Courtney Sweetman-Kirk

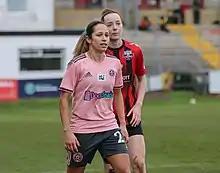
With Sheffield United in 2021

Sweetman-Kirk signed with FA WSL 1 club, Lincoln Ladies in July 2013. During her first season with the club, she made seven appearances and scored one goal during a 2–0 win over Chelsea L.F.C. Notts County finished in sixth place during the regular season with a .